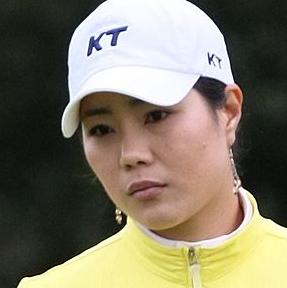
Age: 27